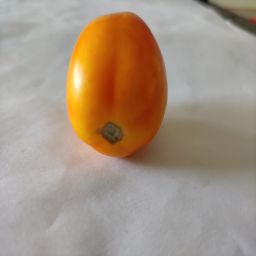
Crop: Tomato
Quality: Ripe